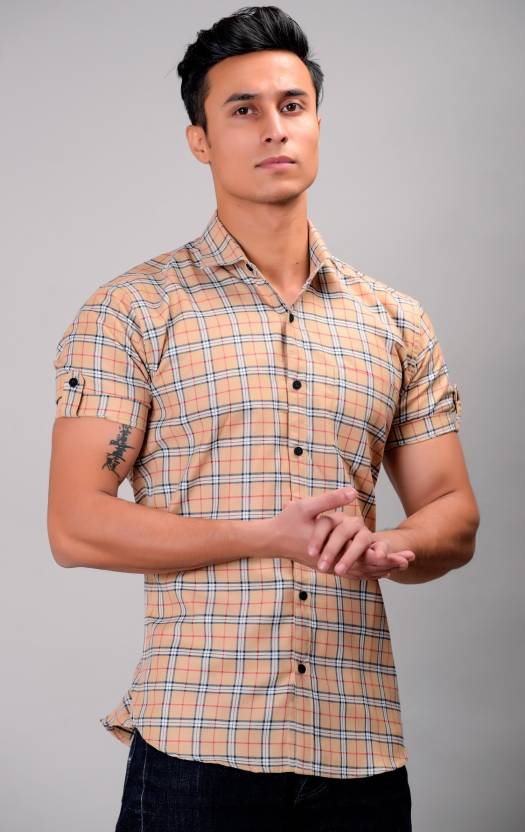
Product: Men Slim Fit Checkered Spread Collar Casual Shirt
Price: ₹284
Colors: Cream
Pattern: Checkered
Description: Make a mark in the fashion style by wearing this checkered casual shirt by the brand BASE 41. This shirt features a checks pattern and button down collar to add casual touch in your look. The fine cotton blend fabric further ensures ultimate comfort and a soft feel. This slim fit shirt features regular classic collar. Pair it with denims and boots for a cool look.